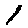
Label: 1